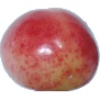
Label: cherry_rainier